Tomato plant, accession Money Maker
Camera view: horizontal (90 deg, fisheye); turntable rotation: 30 degrees
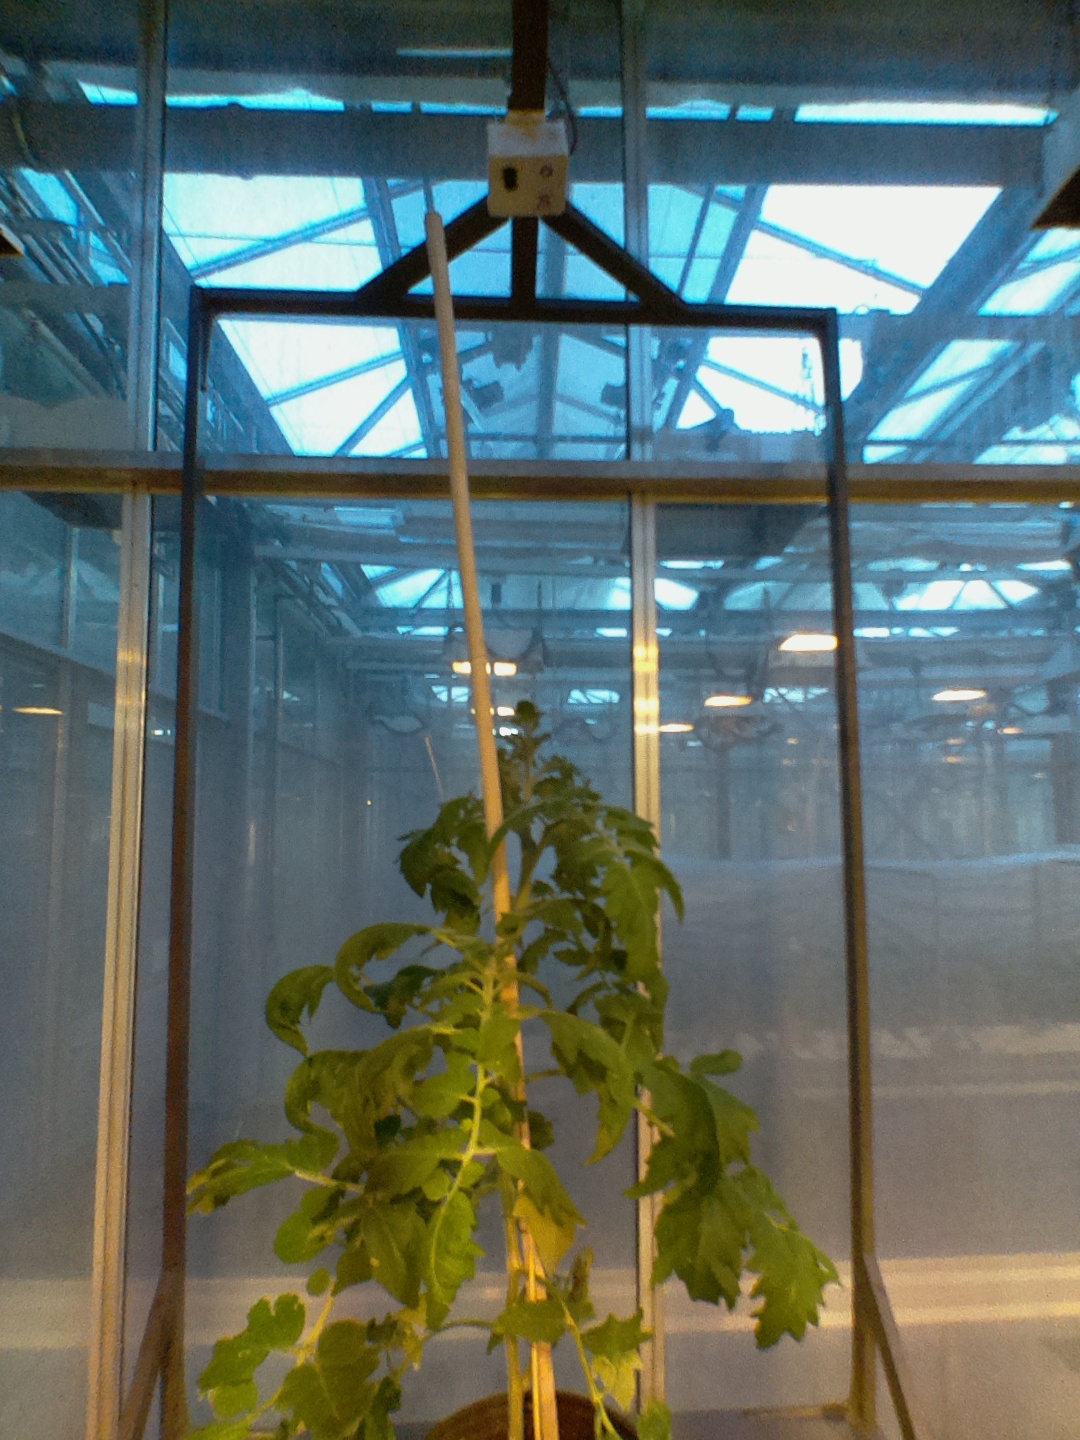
BBCH growth stage 65: Full flowering, 50%-60% of flowers open, first petals falling